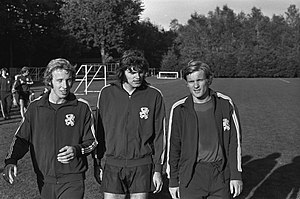
Jan Jeuring
Jan Jeuring er en hollandsk tidligere fodboldspiller.